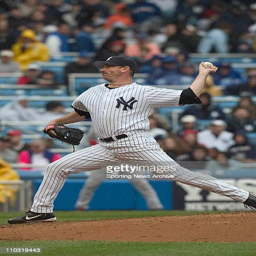
baseball player during the loss